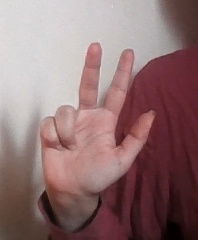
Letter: al